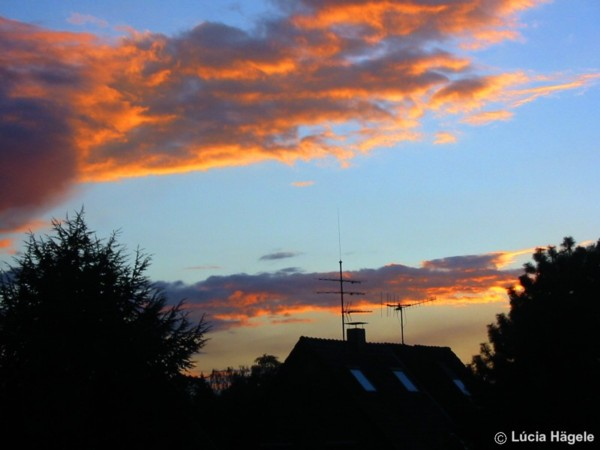
Fire: no
Smoke: no